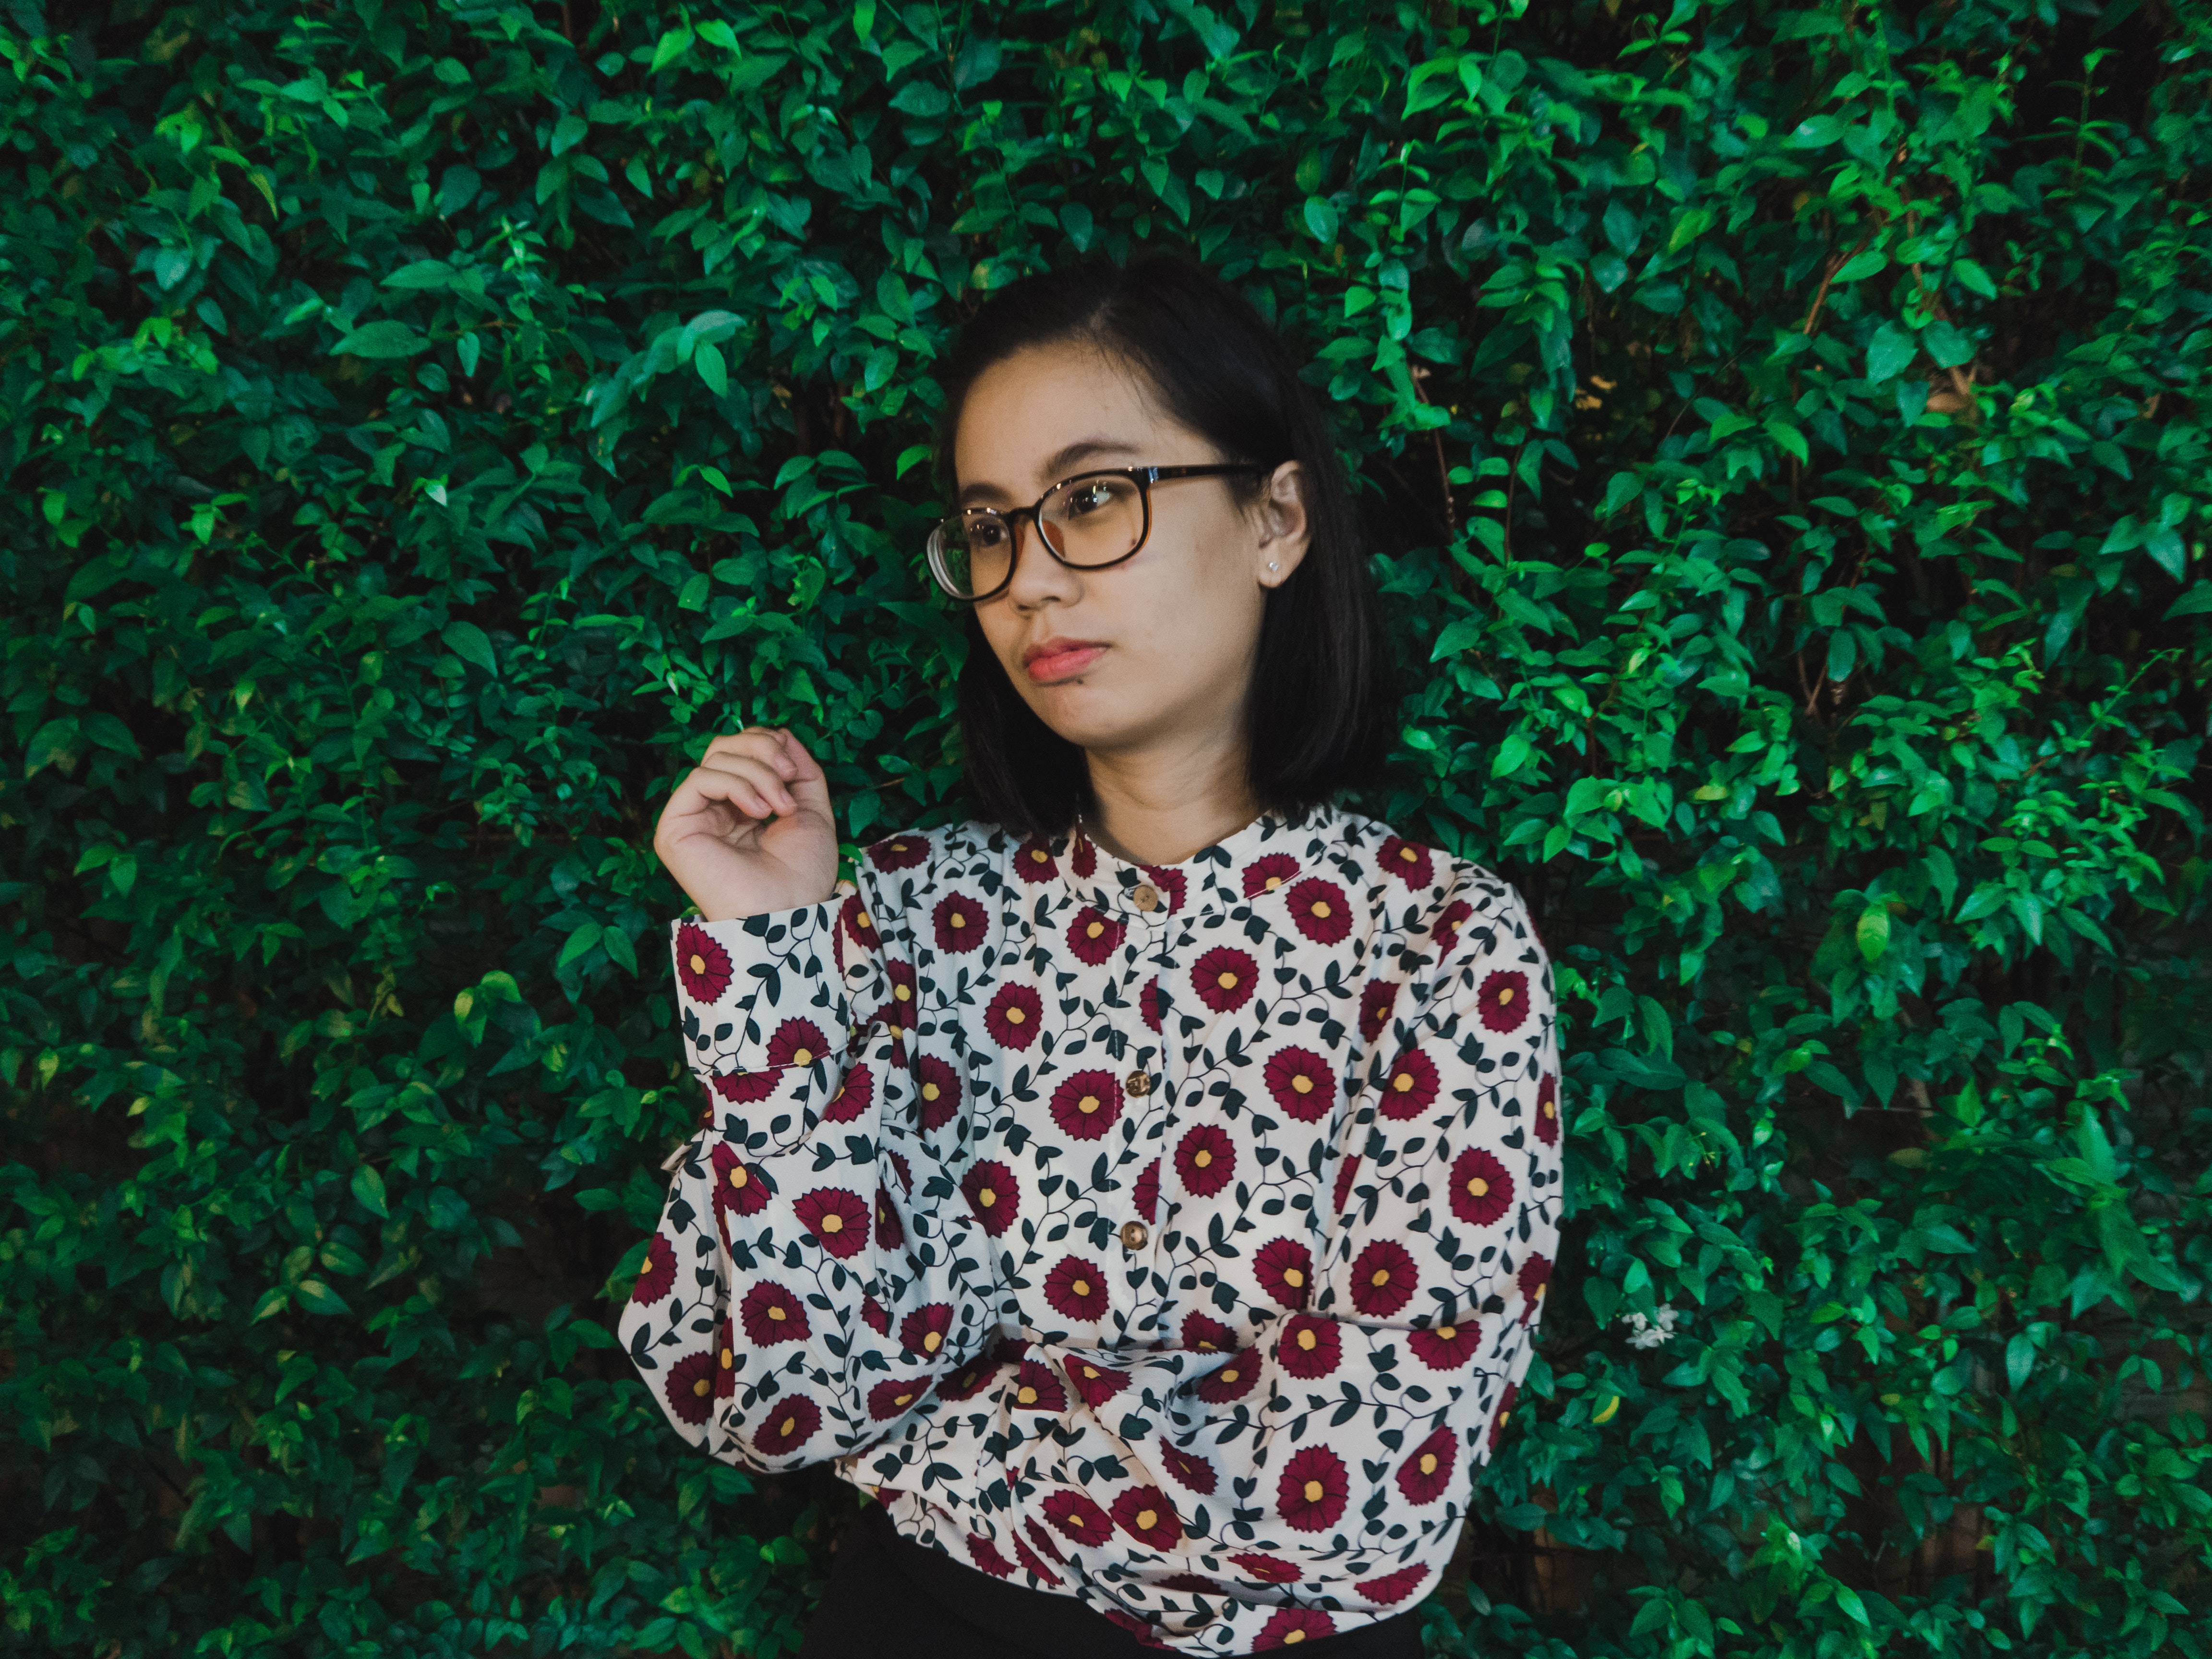
green, glasses, red, grass, eyewear, leaf, pattern, design, portrait, tree, photography, adaptation, plant, black hair, vision care, photo shoot, top